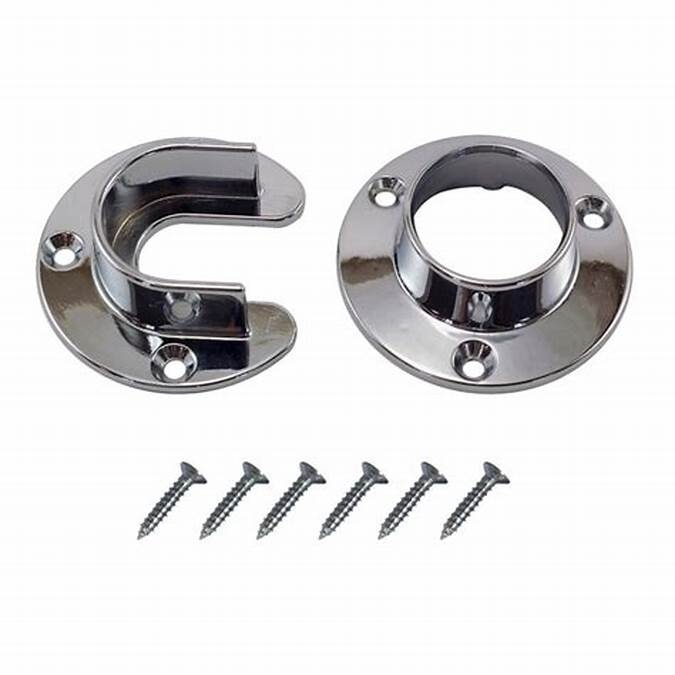
Wardrobe Rod Sockets, Chromed, 1 X 25mm Round Socket, 1 X 25mm U-Shaped With Holding Screw
Each pack contains: 1 of each
Brand: coopersofbarnett
Category: Furniture > Cabinets & Storage > Closet Parts & Accessories > Closet Rods